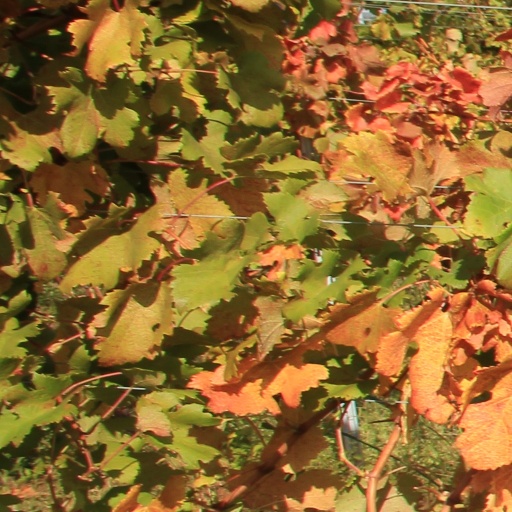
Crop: grape